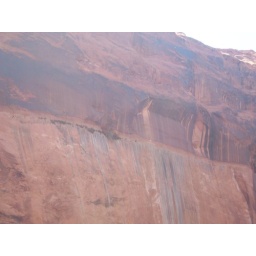
The black colors in the rocks are the oxydation coloring